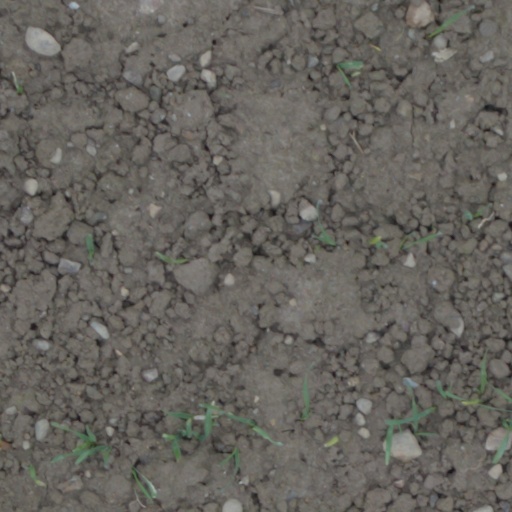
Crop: wheat